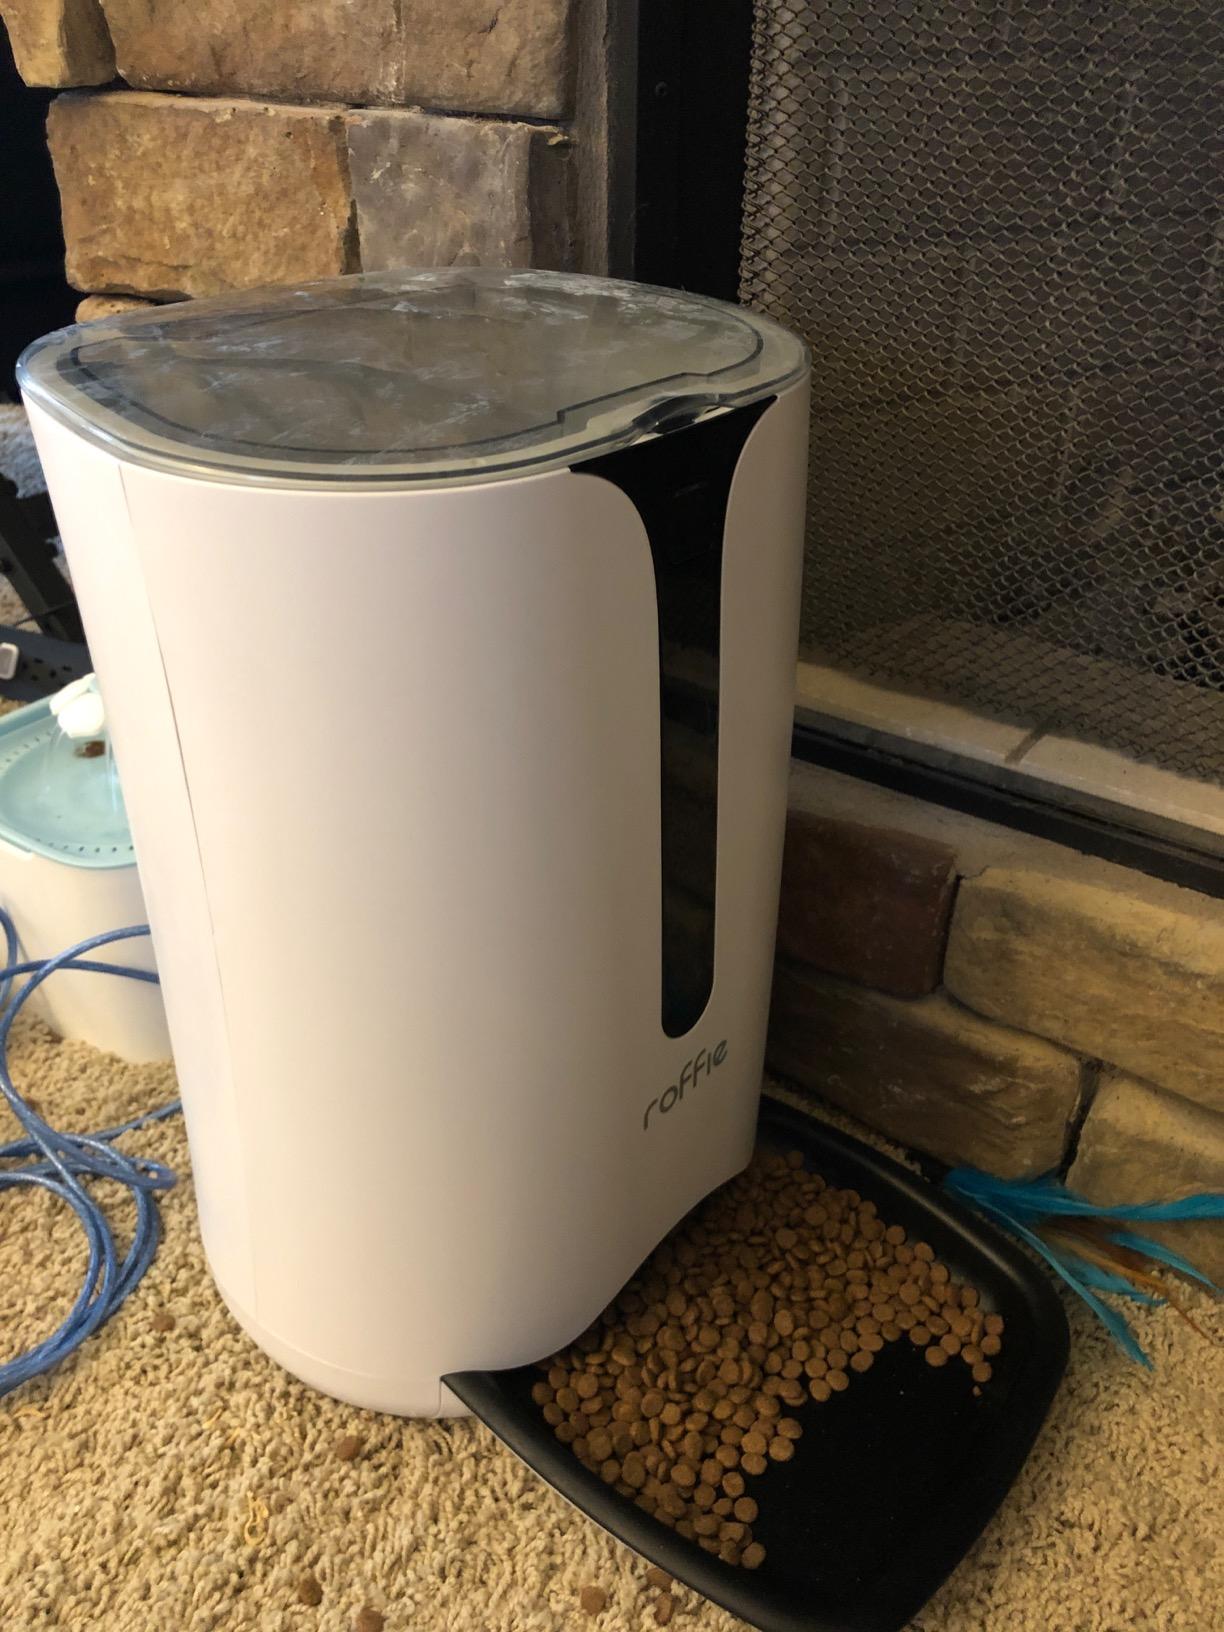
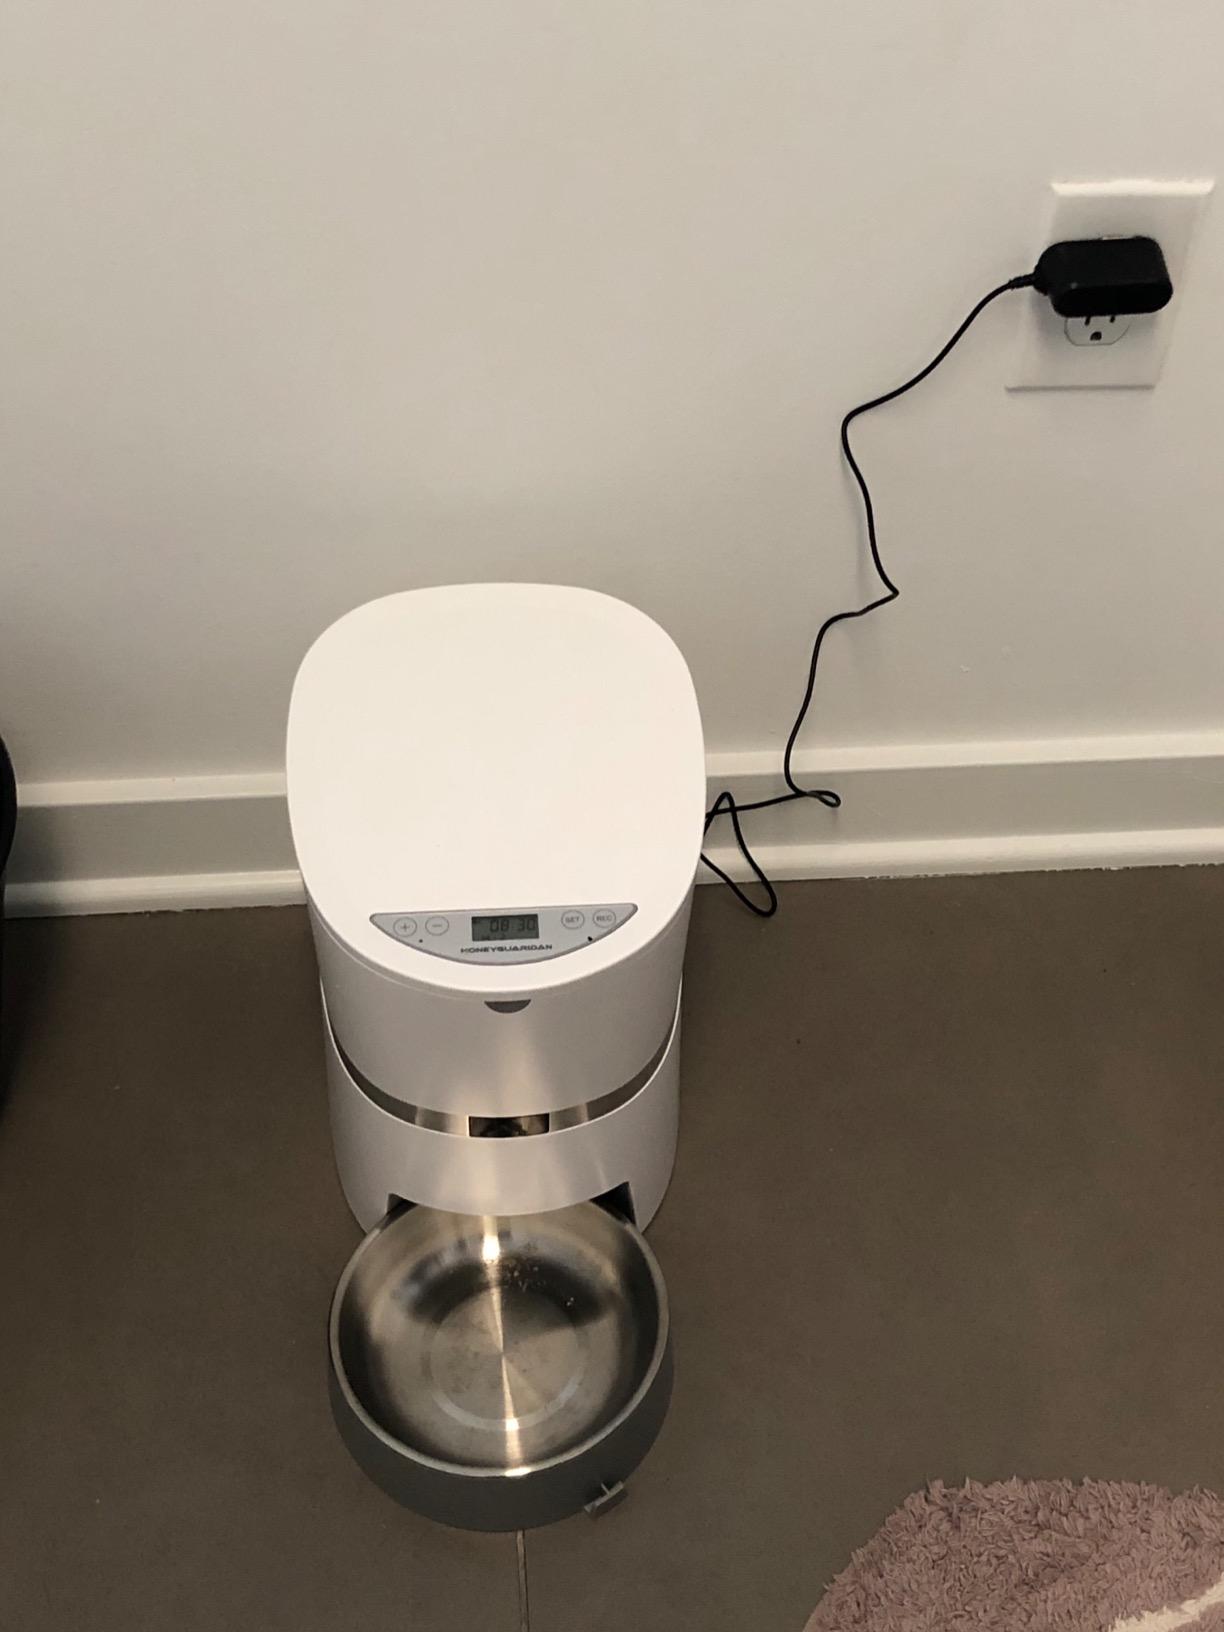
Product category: items_feeder
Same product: no